Mario Lessona

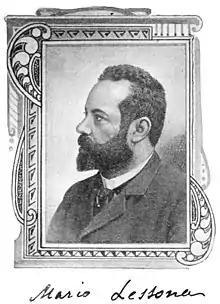
Portrait and signature, on p. 151 of Taylor (1904)

Mario Lessona (18 December 1855 in Genoa – 25 December 1911 in Turin) was an Italian zoologist and malacologist. He was the son of the prominent natural scientist and senator Michele Lessona and his wife Adele Masi Lessona, who was very much involved in her husband's work, particularly in making translations. A son of Adele Lessona by an earlier marriage was the painter and malacologist Carlo Pollonera, with whom Mario published a monograph on Italian slugs. Mario also coauthored various scientific works with his brother-in-law, the zoologist and senator Lorenzo Camerano.